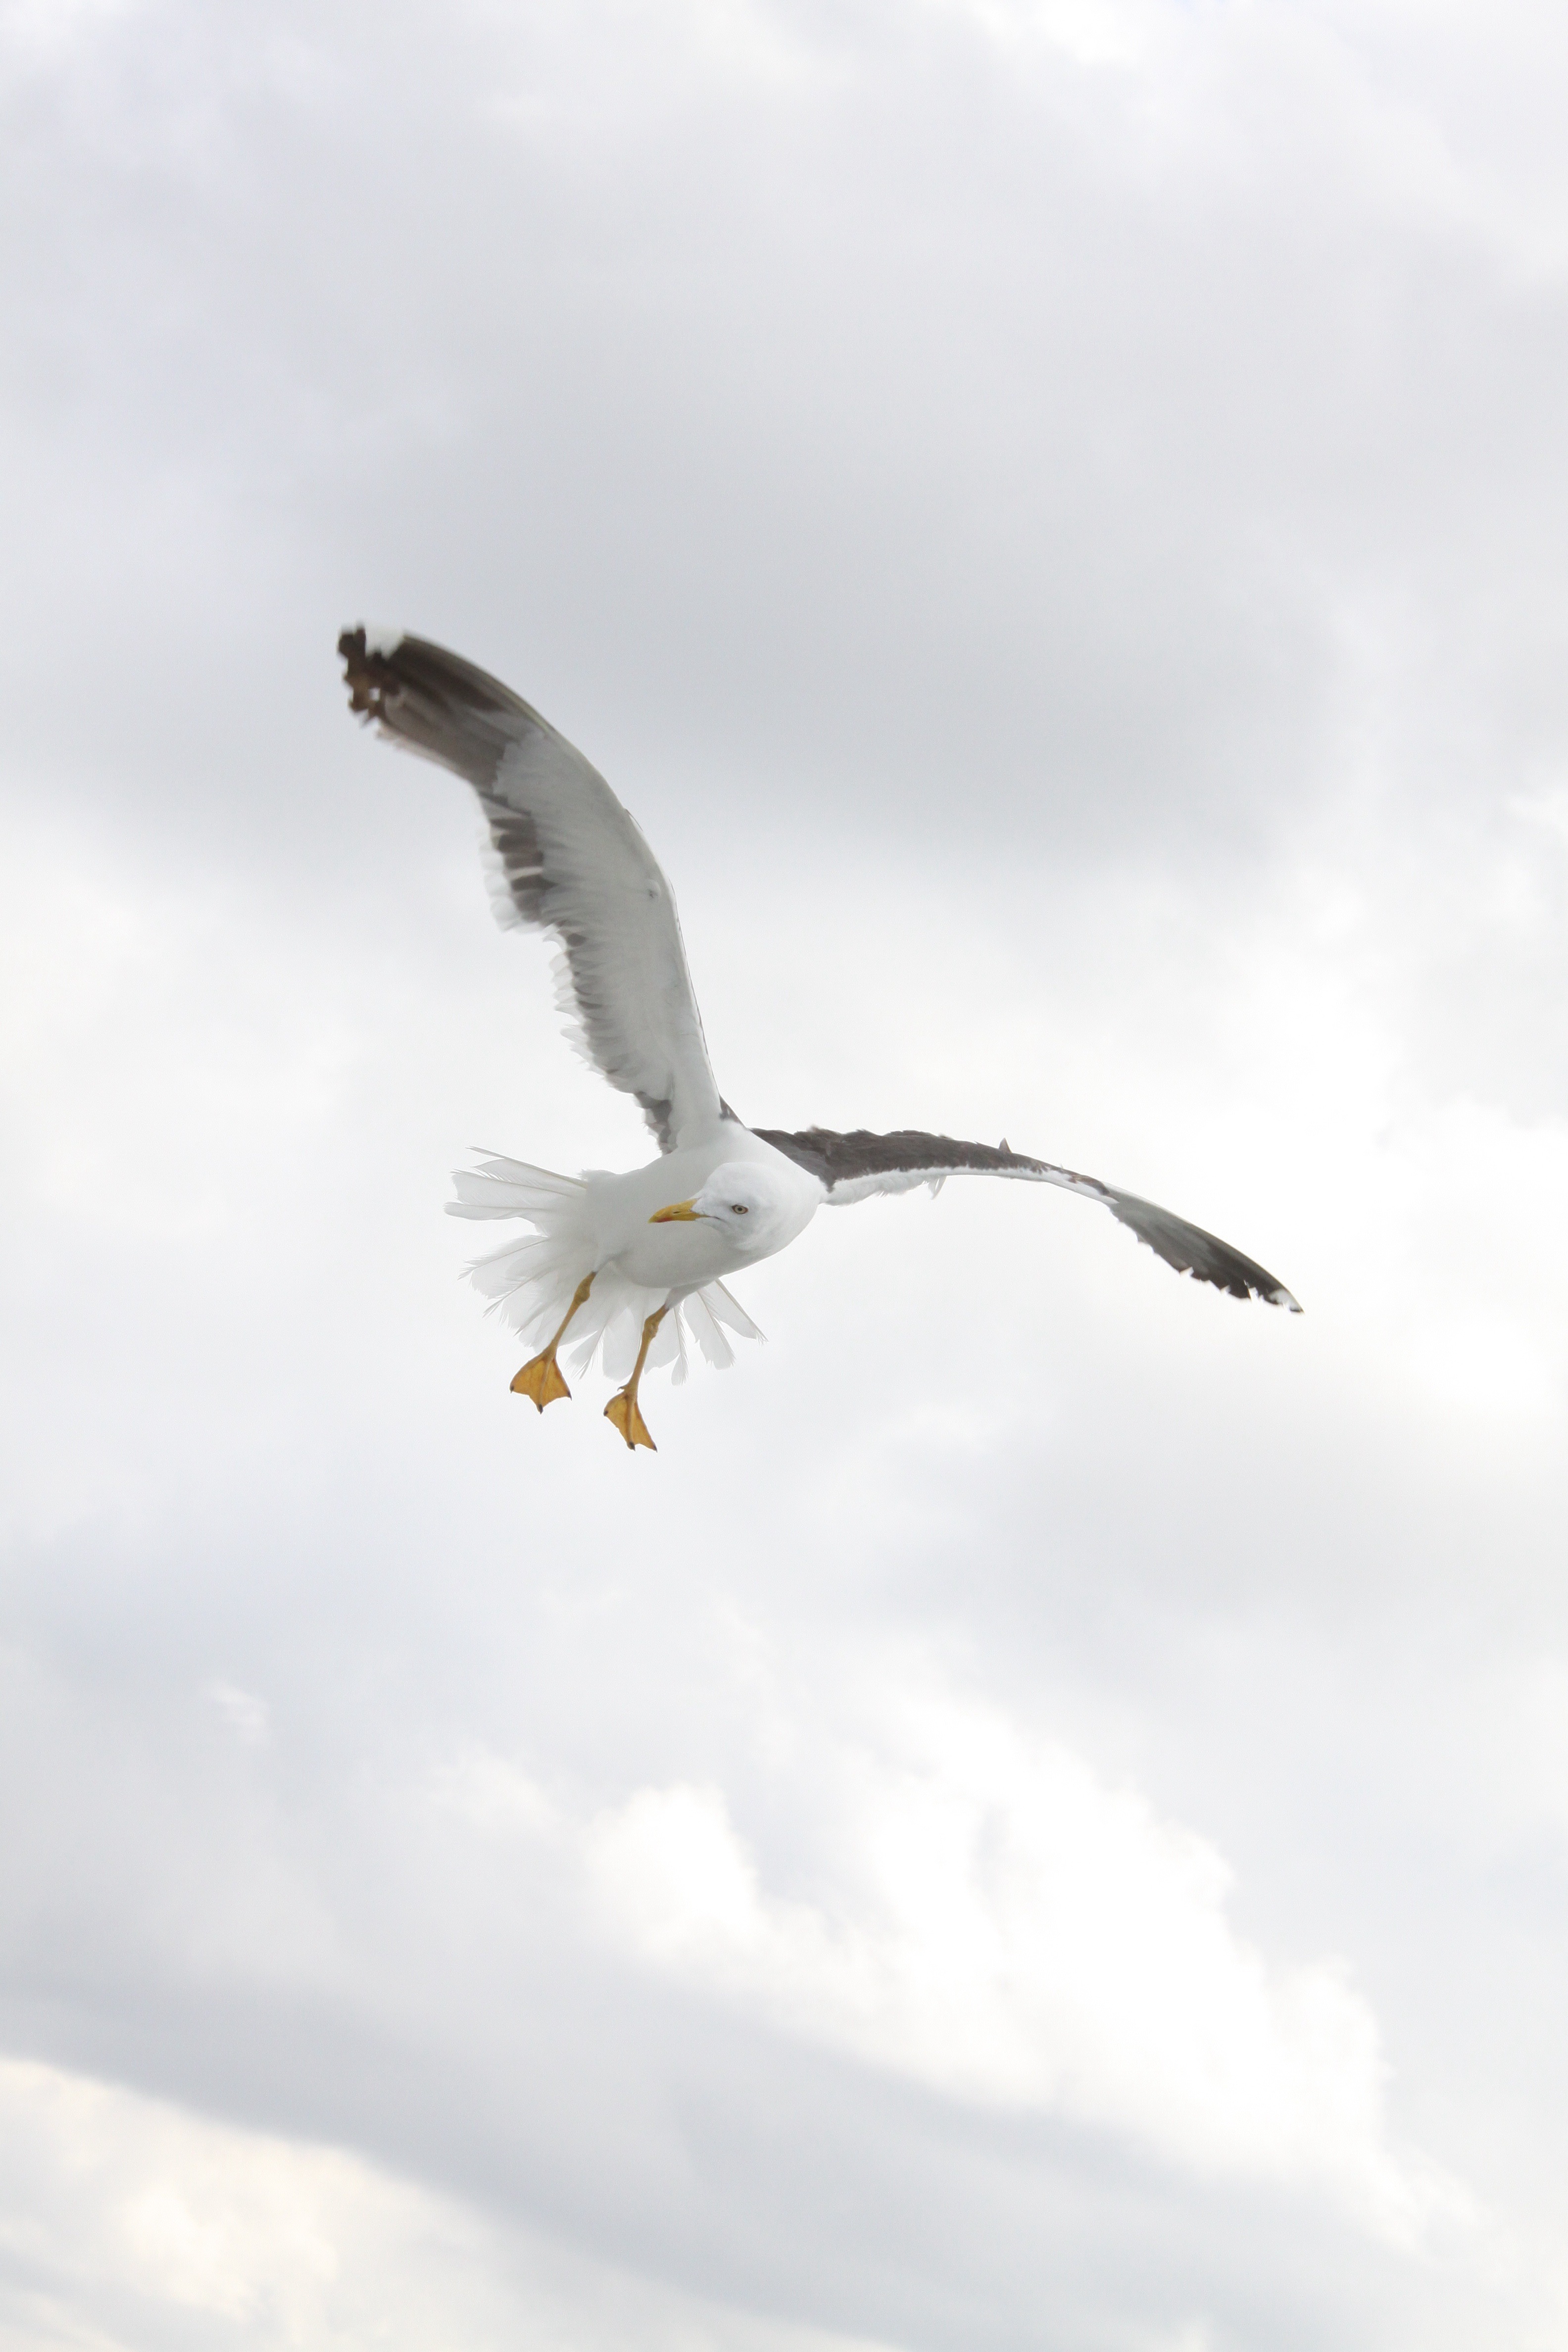
nature, bird, wing, seabird, fly, gull, beak, flight, birds, wings, seagulls, vertebrate, charadriiformes